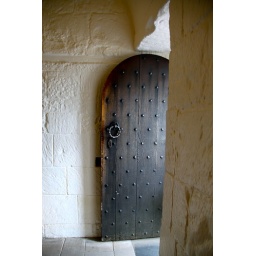
St Margaret's Chapel on the castle grounds is the oldest surviving building in Edinburgh and dates from the early 12th century.